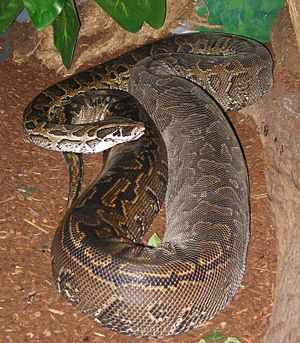
Pyton (slangeslægt) / Arter
Pyton fra Græsk, er en slægt af kvælerslanger.